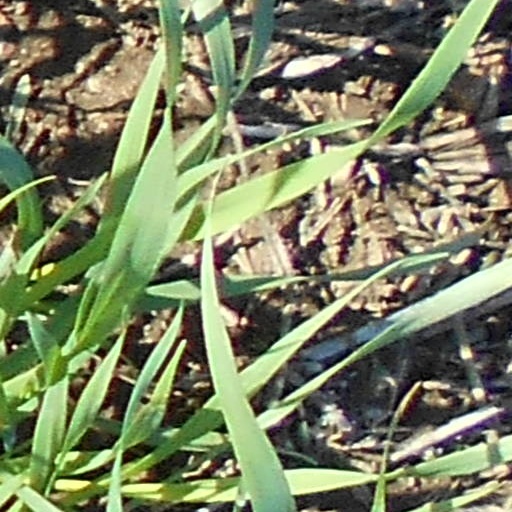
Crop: wheat